Ali Khamenei

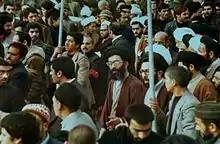
Khamenei in a protest in 1970 in Mashhad.

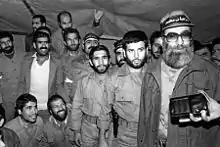
Khamenei in military uniform during the Iran–Iraq War.

According to his official website, Khamenei was arrested six times before being exiled for three years during the reign of Mohammad Reza Pahlavi. Khamenei was a key figure in the Iranian Revolution in Iran and a close confidant of Ruhollah Khomeini. Since the founding of the Islamic Republic, Khamenei has held many government posts. Khamenei has been head of the servants of Astan Quds Razavi since 14 April 1979. Muhammad Sahimi asserted that his political career began after the Iranian Revolution, when the former President of Iran, Akbar Hashemi Rafsanjani, then a confidant of Khomeini, brought Khamenei into Khomeini's inner circle. Later on, Hassan Rouhani, then a member of Parliament, arranged for Khamenei to get his first major post in the provisional revolutionary government as deputy defense minister.